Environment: real
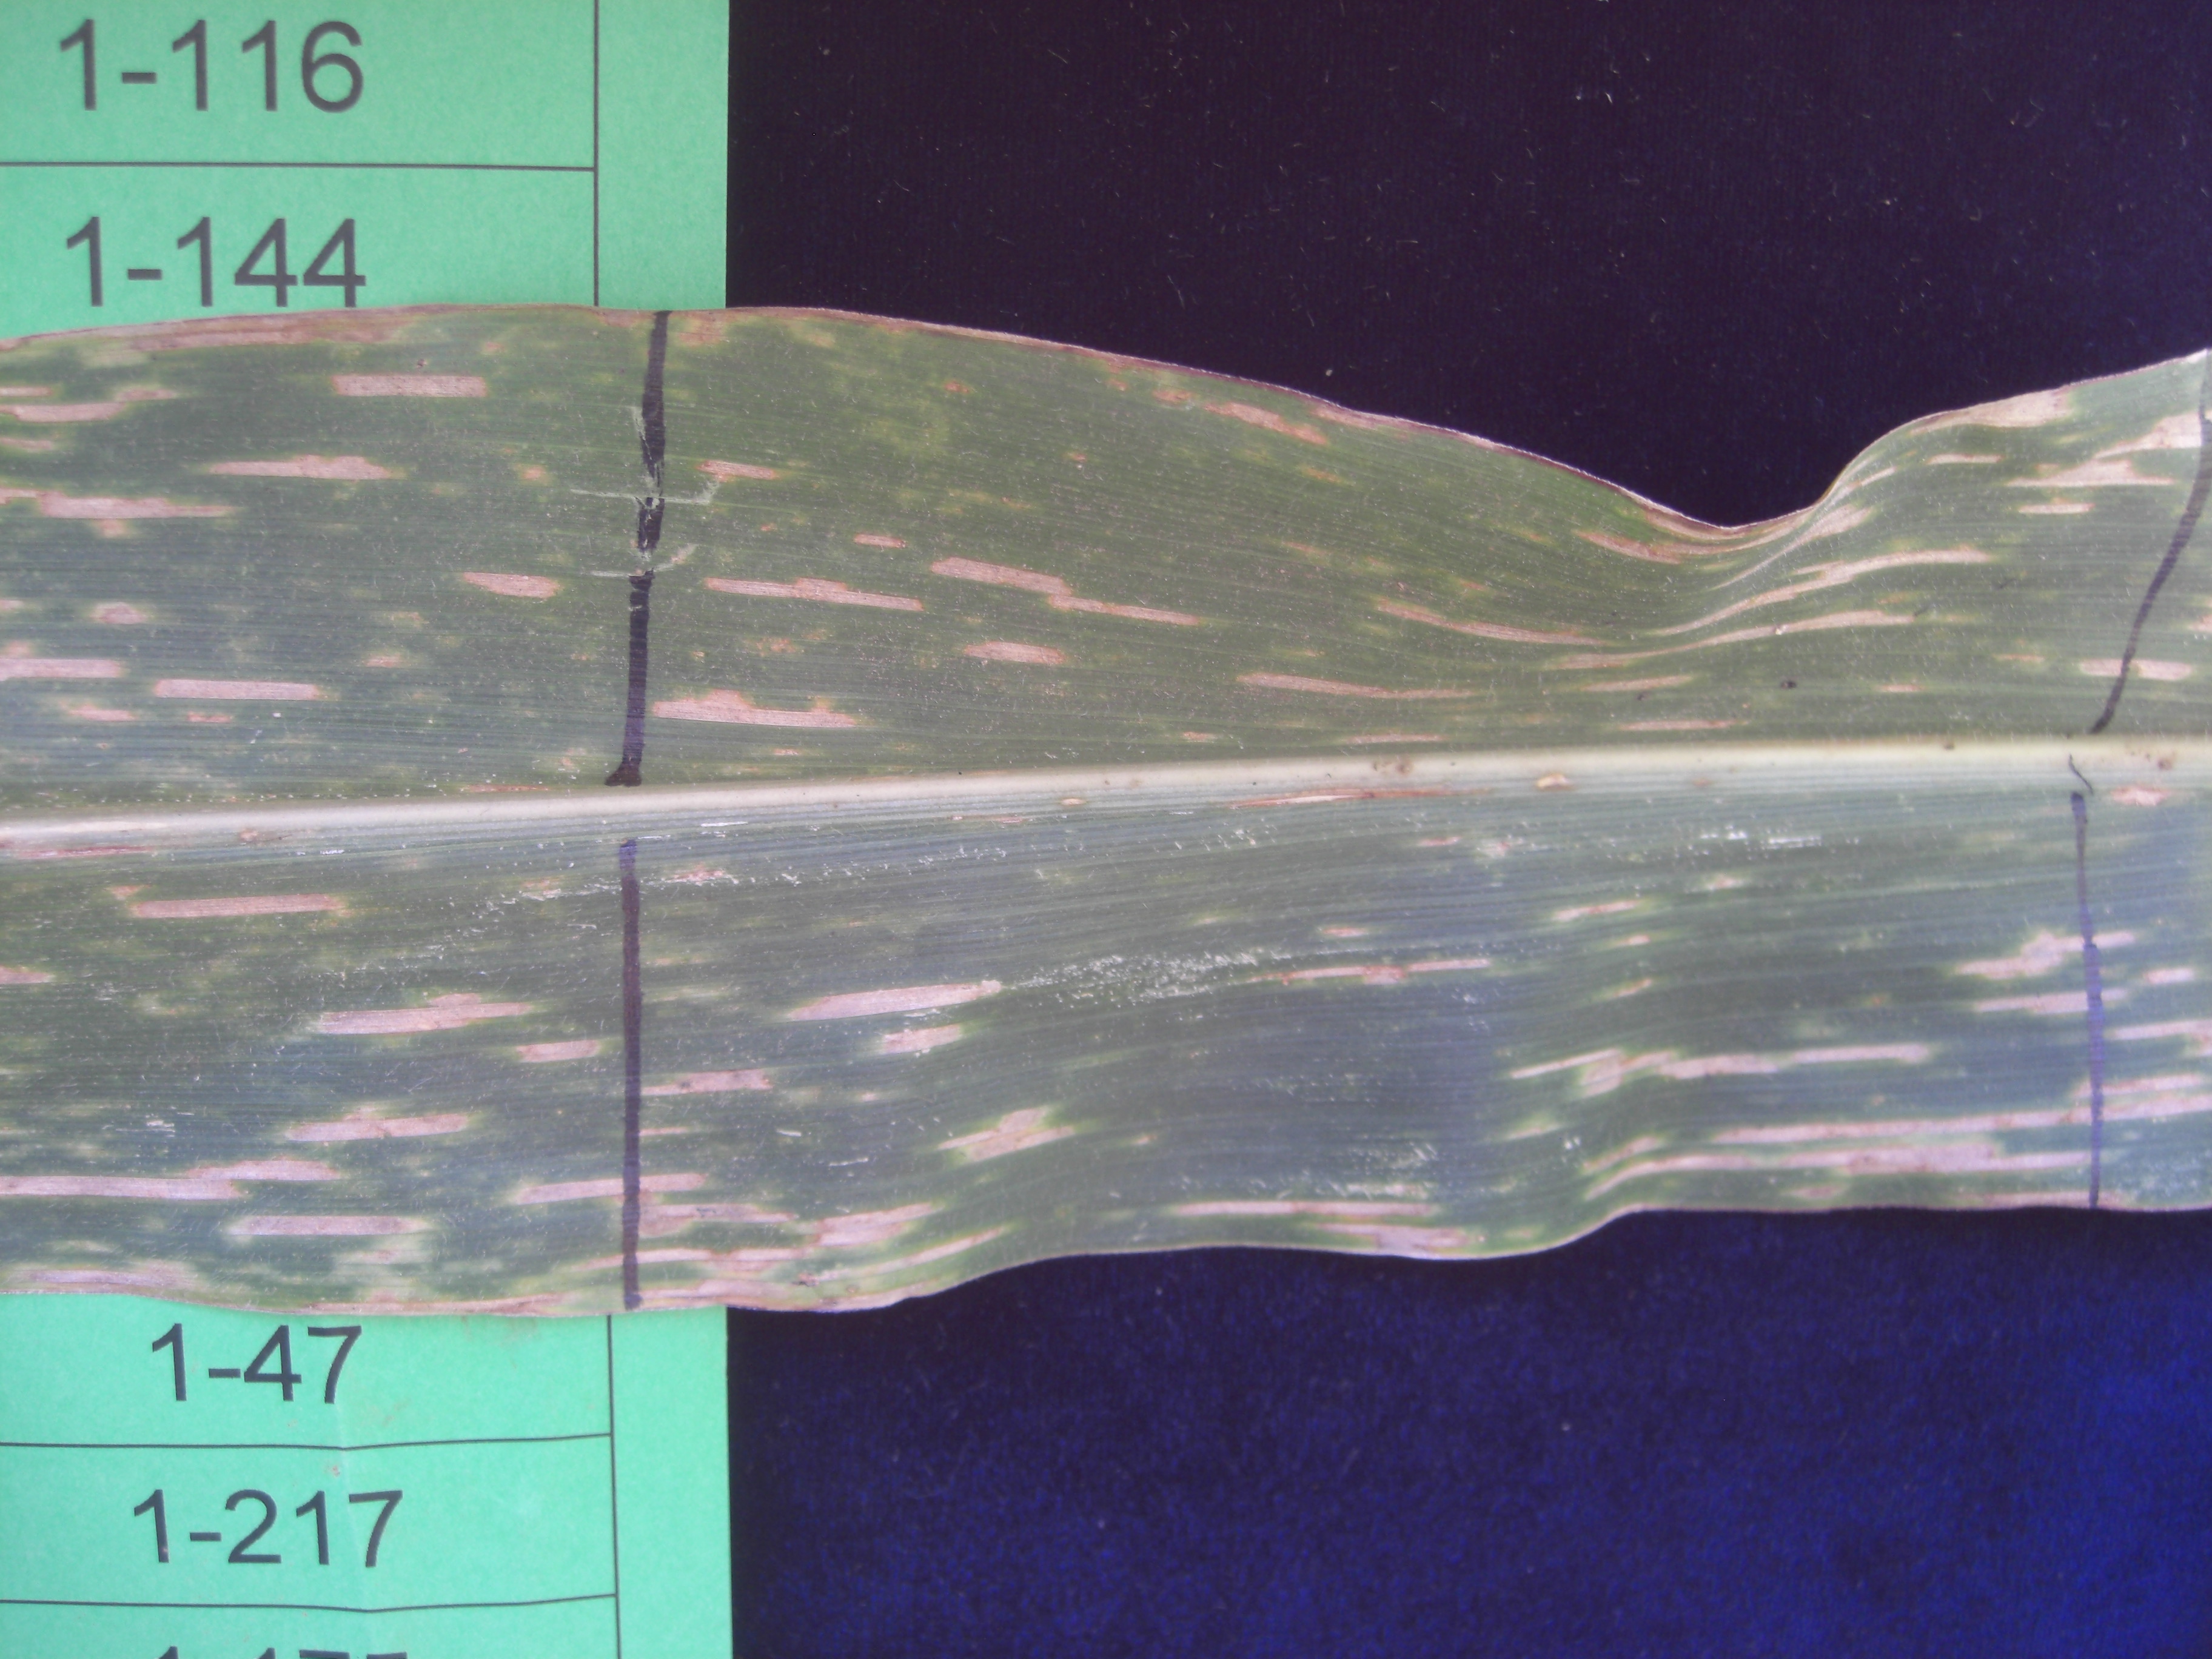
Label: gray_leaf_spot